Ed Pastor

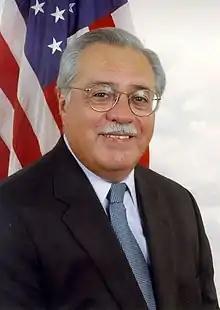
Official portrait, 2007

Edward Lopez Pastor (June 28, 1943 – November 27, 2018) was an American politician who served as a member of the United States House of Representatives from Arizona from 1991 to 2015. A member of the Democratic Party, he represented Arizona's 2nd congressional district from 1991 to 2003, its 4th district from 2003 to 2013, and its 7th district from 2013 to 2015, all of which were anchored in downtown Phoenix.